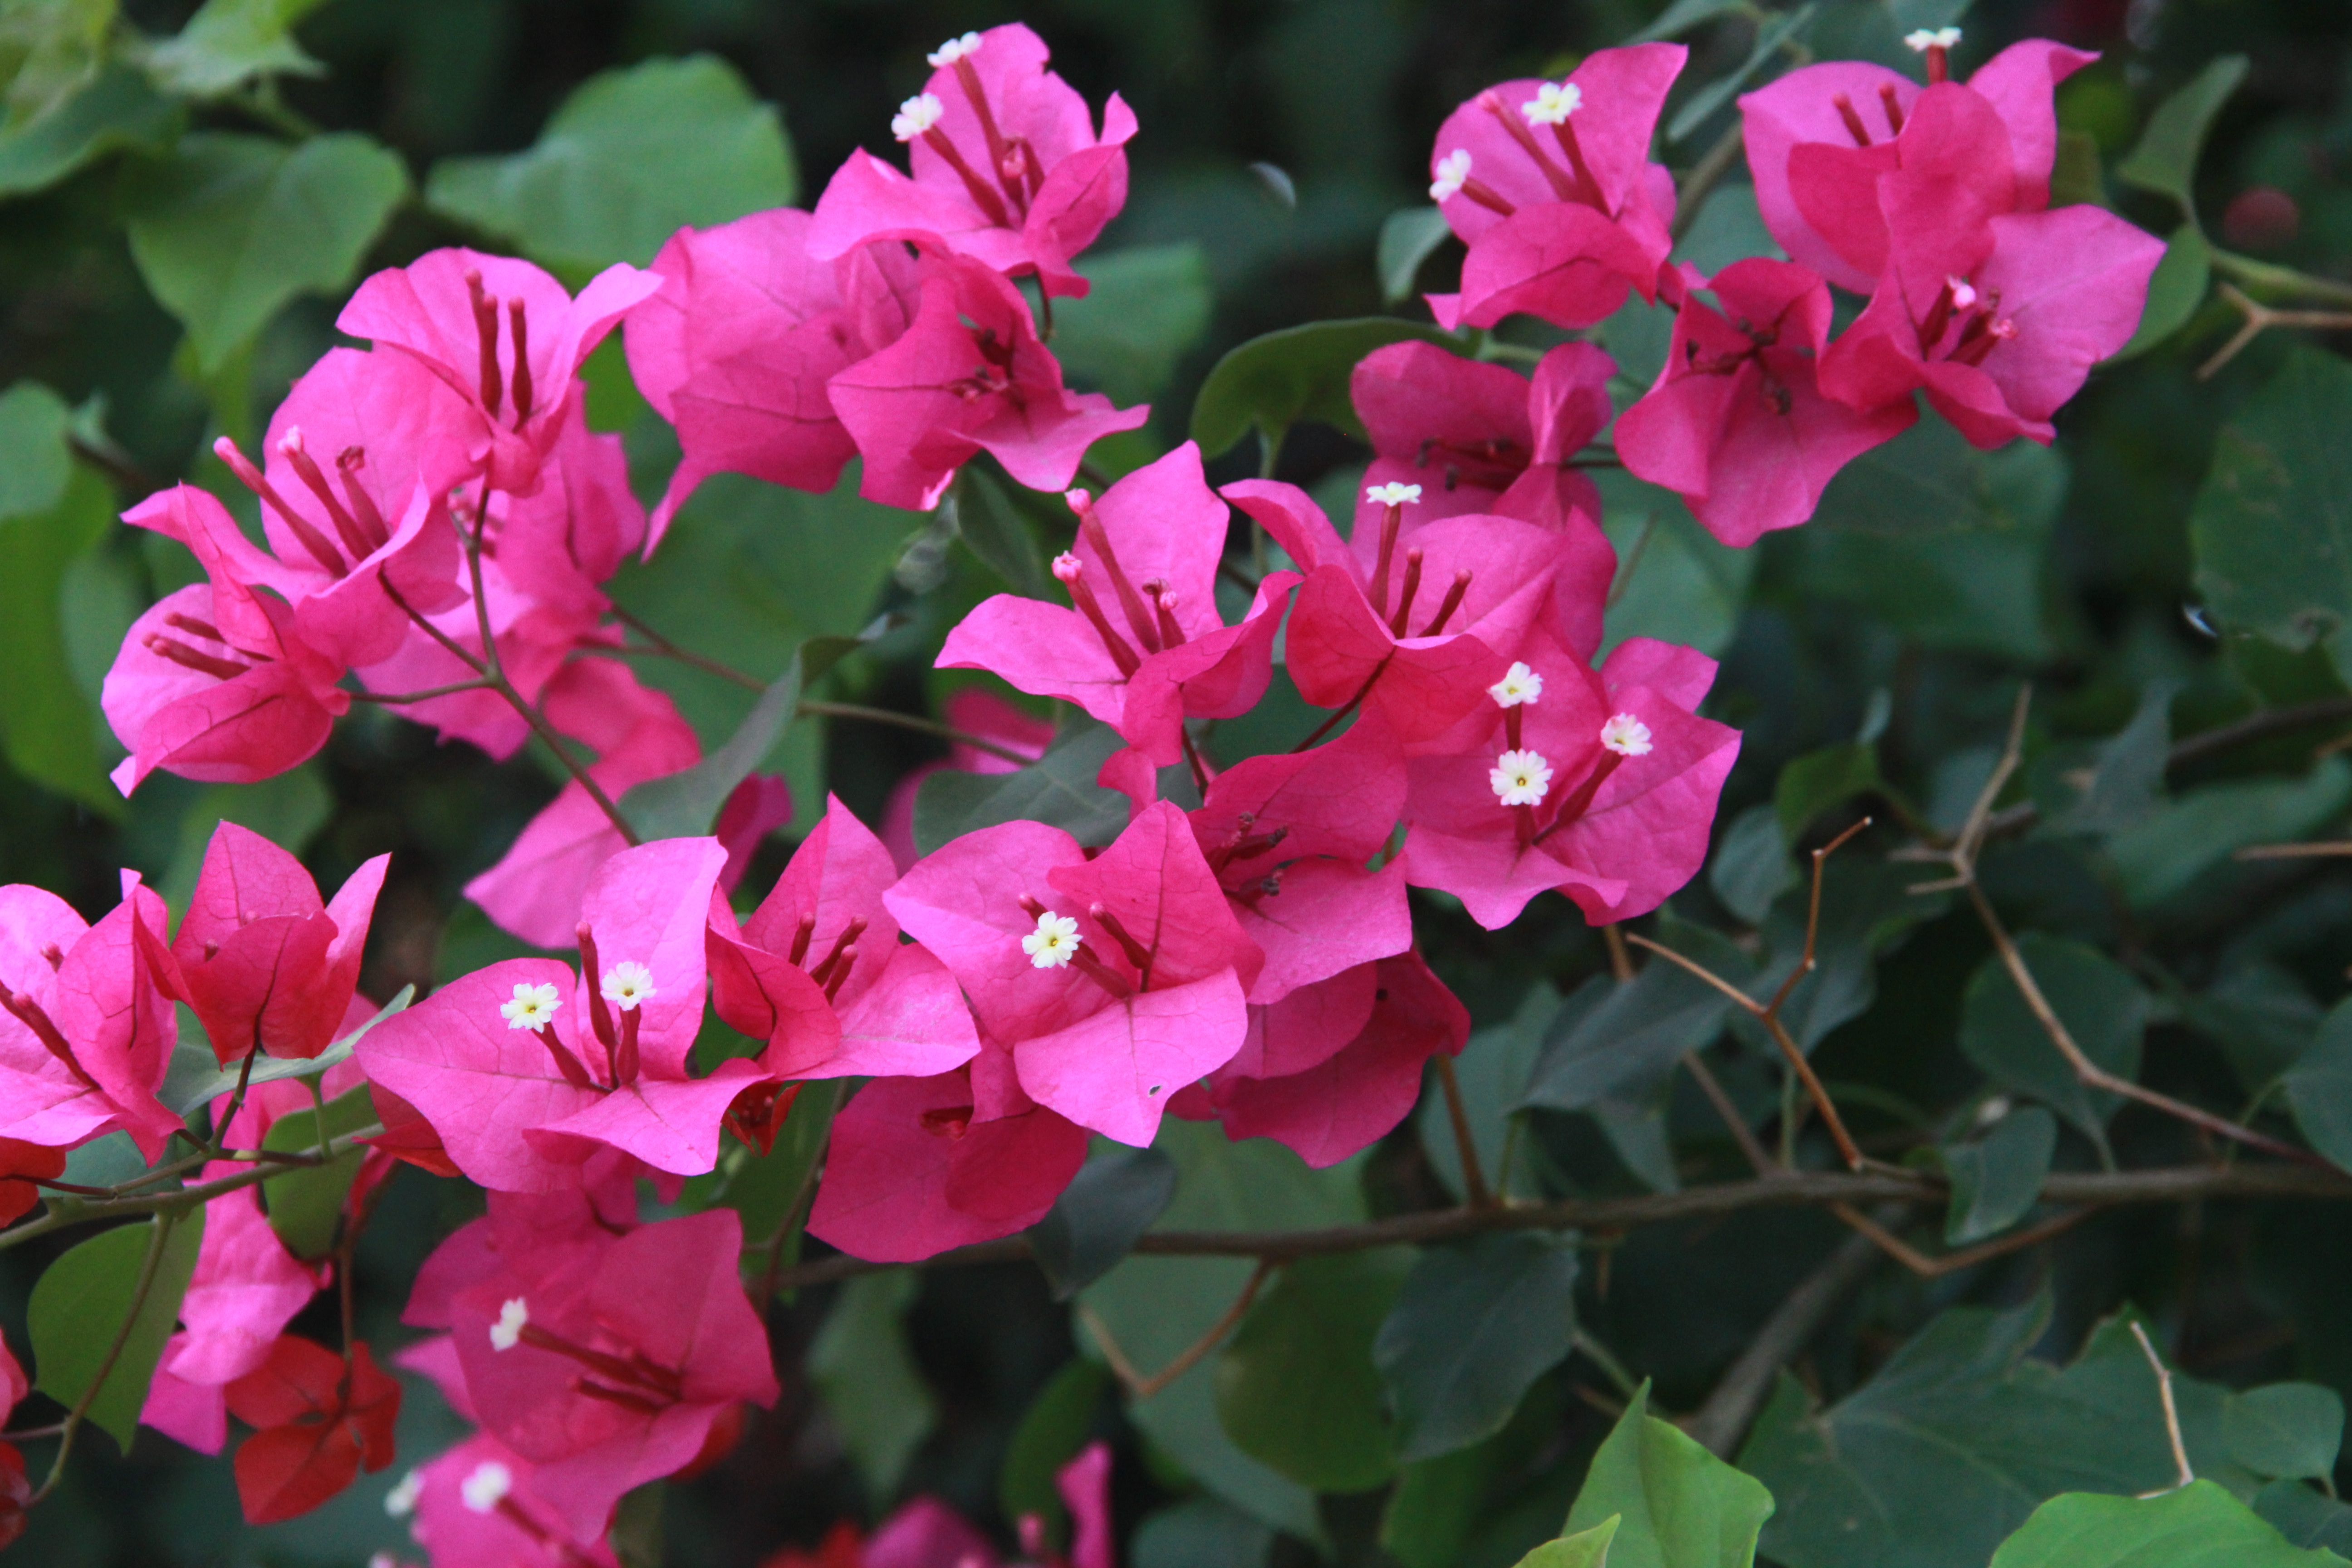
blossom, plant, leaf, flower, petal, botany, pink, flora, geranium, shrub, flowering plant, annual plant, land plant, everlasting sweet pea